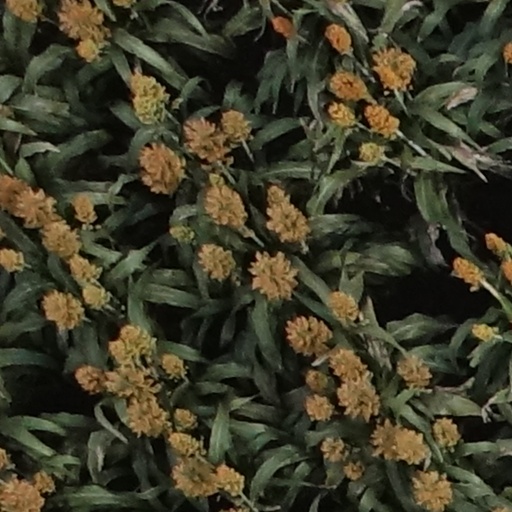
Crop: sorghum